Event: Nepal Earthquake
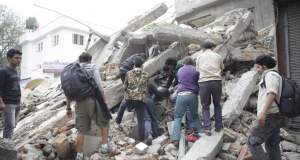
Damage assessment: damage